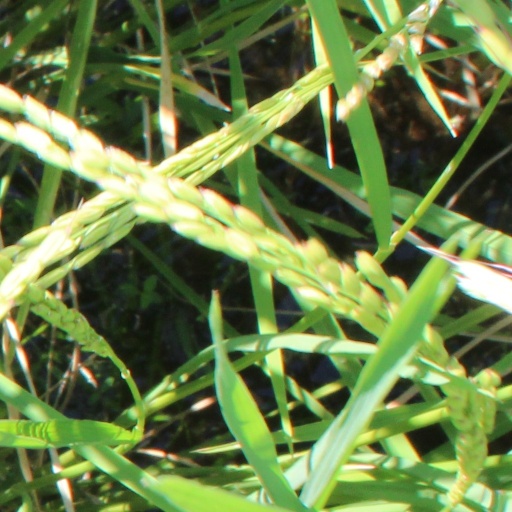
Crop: rice